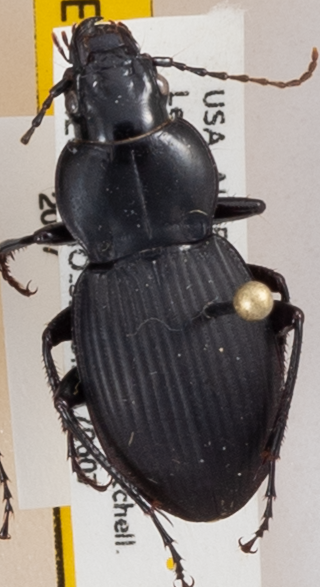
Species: Cyclotrachelus sodalis
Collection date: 2017-06-07
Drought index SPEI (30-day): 0.246
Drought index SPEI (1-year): -0.656
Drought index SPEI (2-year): -0.212